Valerie Hegarty

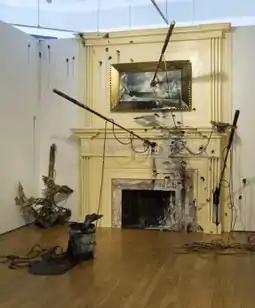
Valerie Hegarty, "Seascape: Overseas (Fireplace with Harpoons)", foamcore, paper, paint, glue and gel medium, approx. 10' x 8' x 8', 2006.

In the mid-2000s, Hegarty began creating irreverent painting-sculptures that replicated renowned still-lifes, landscapes and portraits (e.g., by Albert Bierstadt, Frederic Edwin Church and Gilbert Stuart) only to destroy them through detailed simulations of decay and various assaults. Critics suggested that these works "gently ribbed art historical precedents" such as 19th-century expressions of the sublime and challenged both romantic attachments to Americana and the legacy of the nation's "whitewashed history." Reviews described the paper assemblage "Still Lives with Crows" (2006)—a tableau of crows tearing bloody hunks of meat out of a still life depicting a steak and vegetables—as "a picture of image culture cannibalizing itself," conveying amusement and a "Poe-like eeriness."